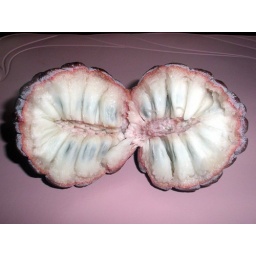
A small 3-4 inches in diameter, knobby fruit with soft, creamy white flesh having custardy flavor.